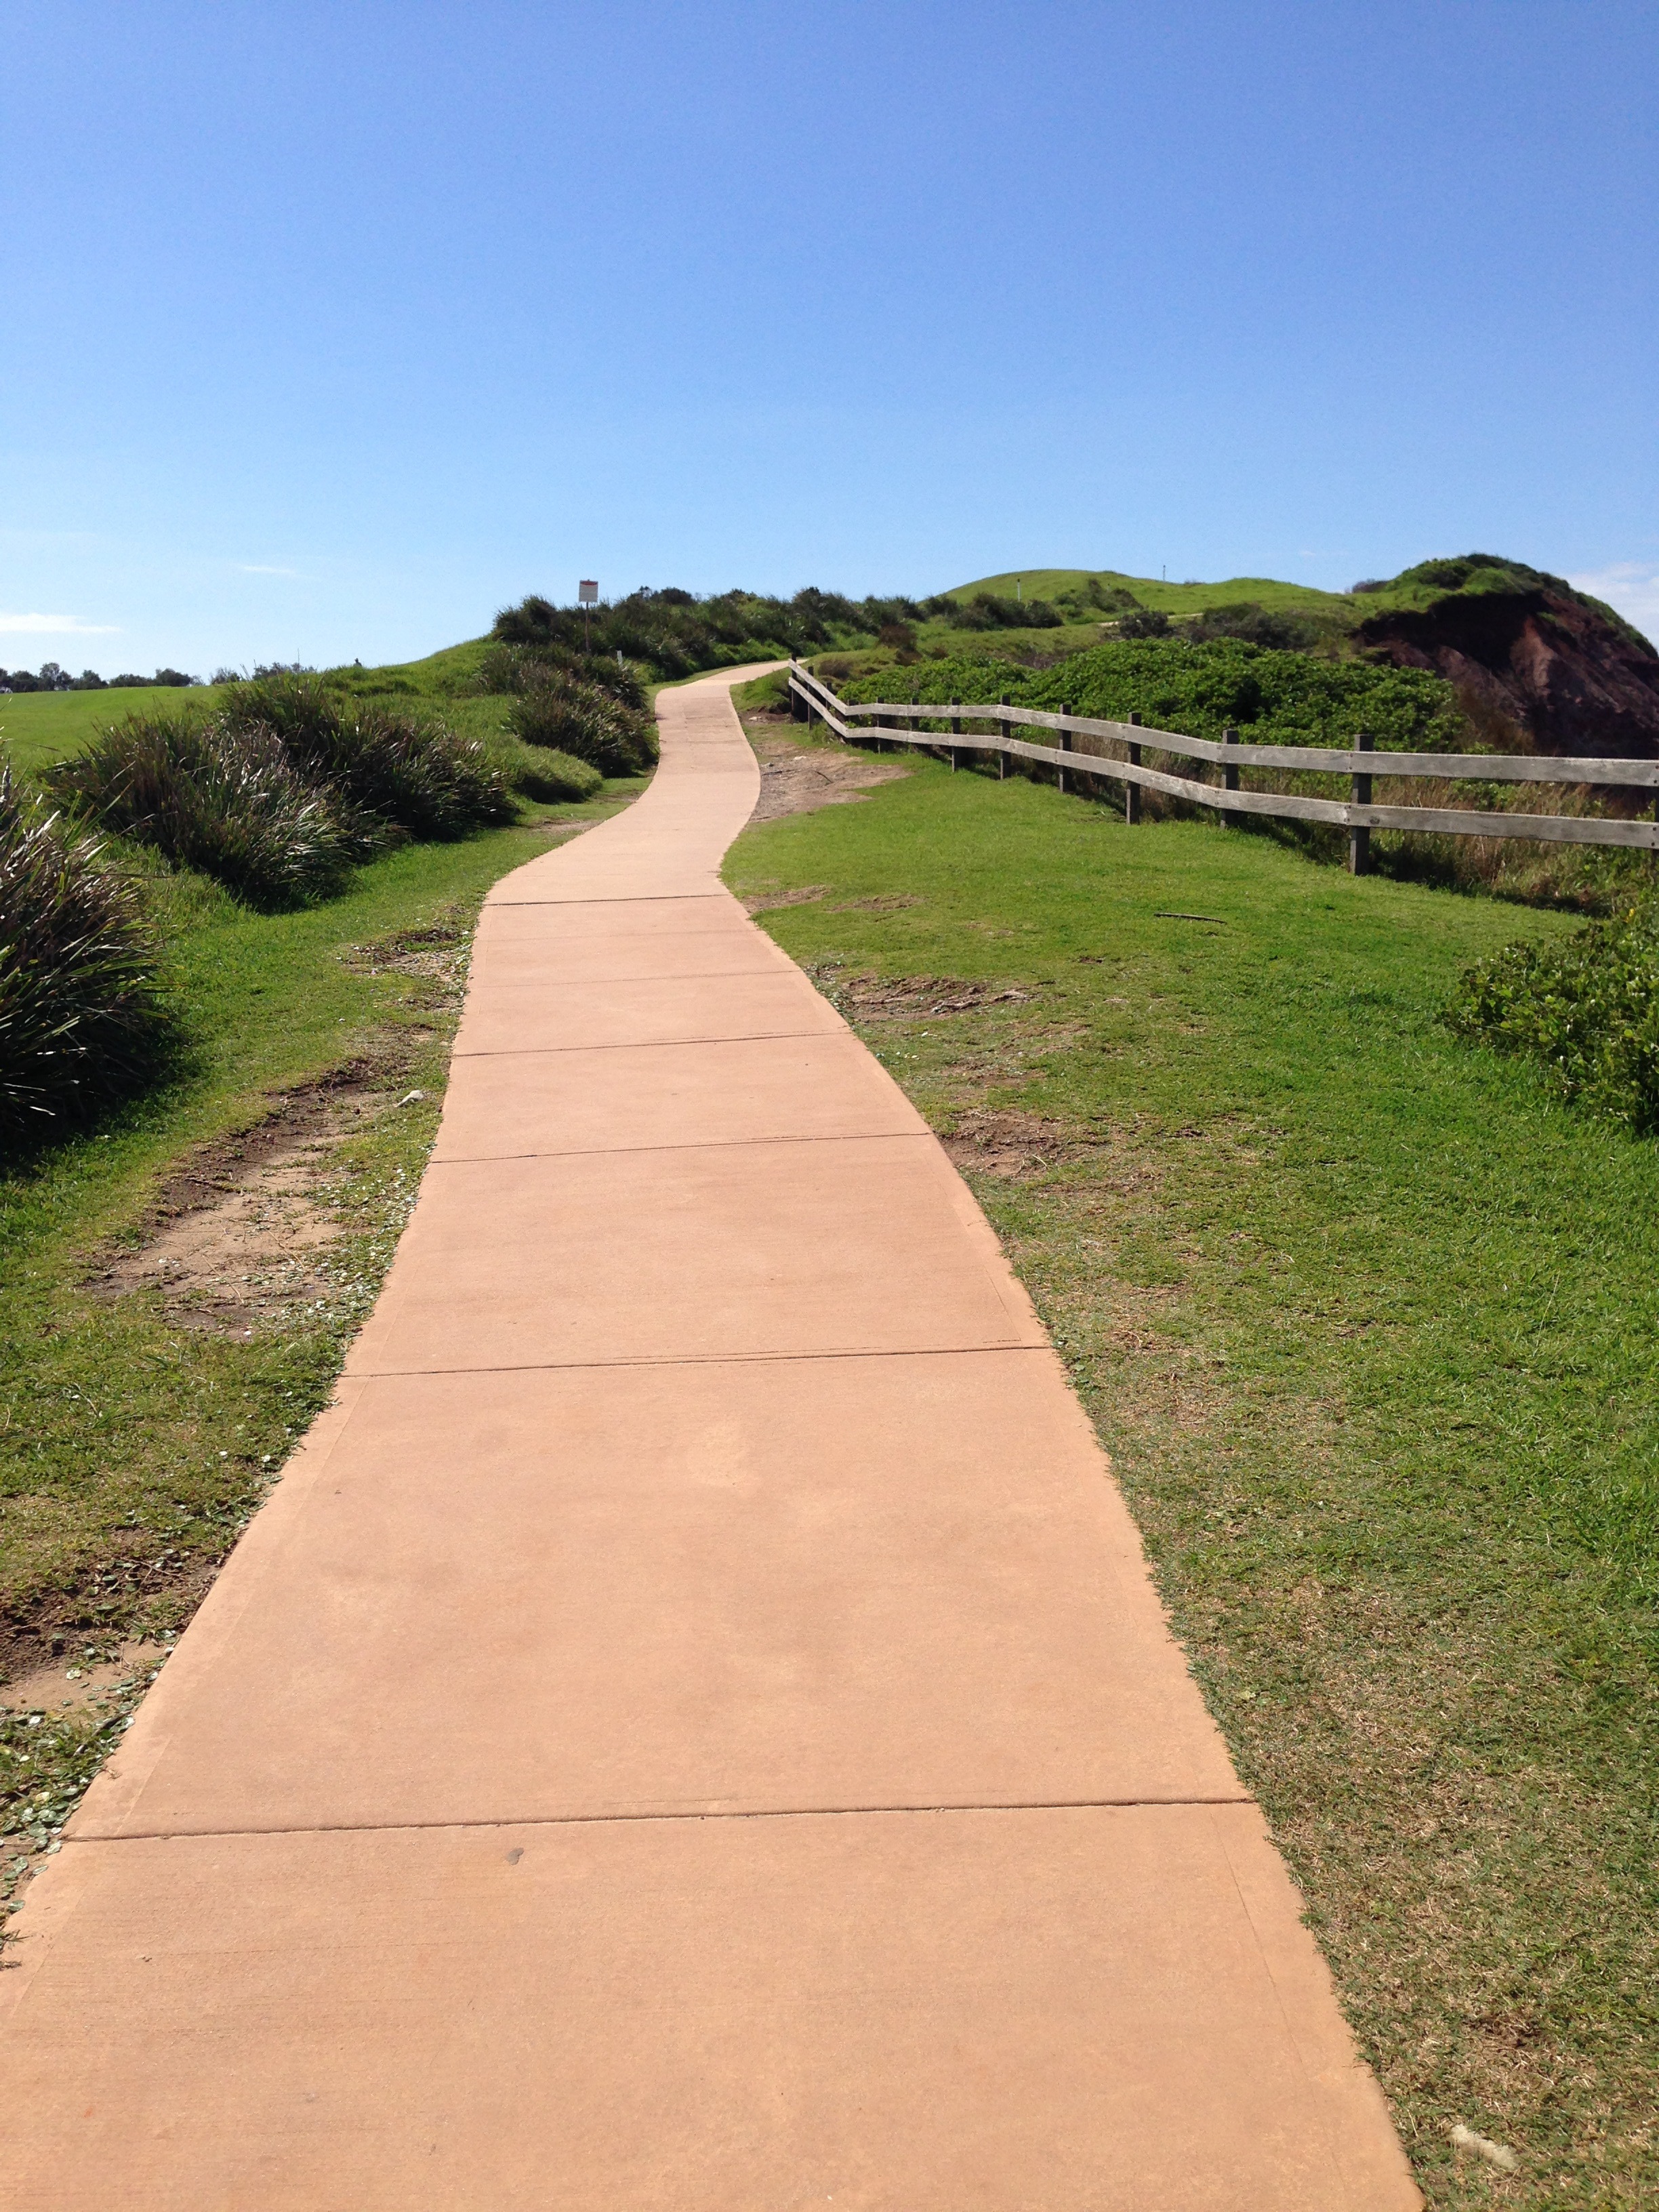
landscape, sea, coast, nature, pathway, grass, open, walking, boardwalk, road, trail, hill, walkway, walk, soil, terrain, outside, road surface